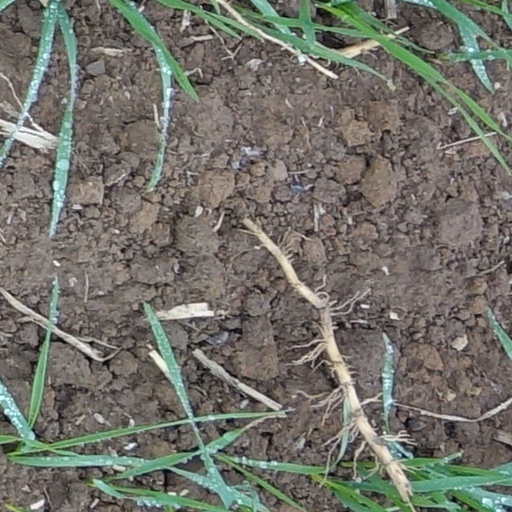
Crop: wheat